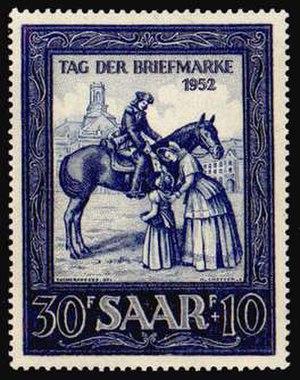
La poste aux chevaux est inventée en Chine, la technique se transmet aux Mongols puis au monde arabe, avant d'être adoptée en Europe. En France, ce service est actif entre 1477 et 1873. Un système de livraison postale a existé à divers moments et divers endroits au cours de l'Histoire. Le terme est habituellement réservé à un réseau de services réguliers qui était fourni sous licence de l'État.